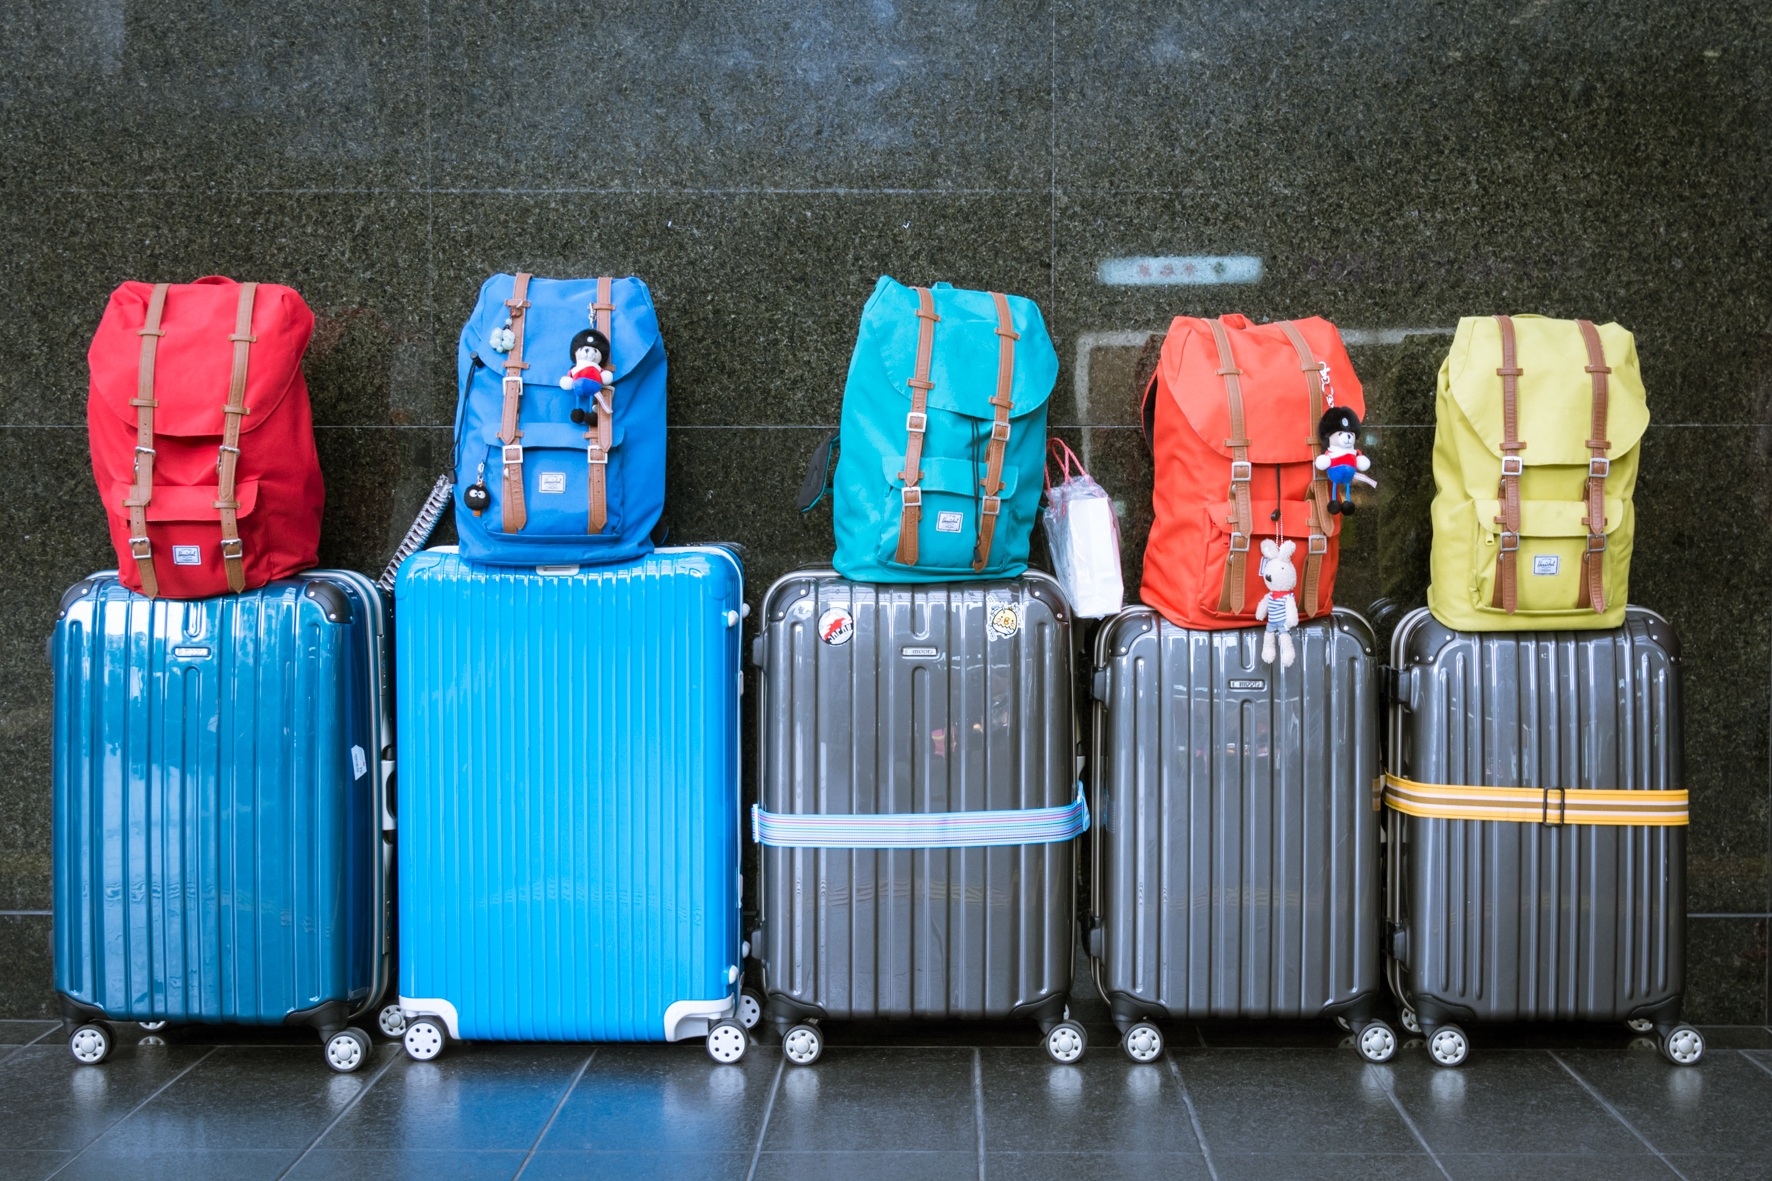
airport, vacation, travel, journey, color, holiday, traveler, blue, trip, luggage, departure, suitcase, destination, baggage, bags, suitcases